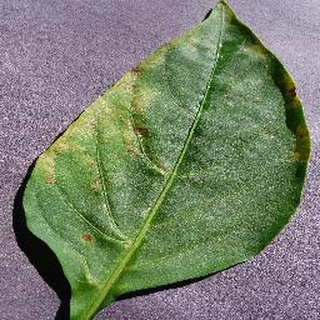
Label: bell_pepper_bacterial_spot